Tourism in Germany

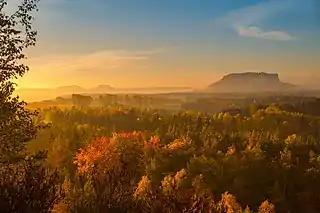
Lilienstein at Saxon Switzerland

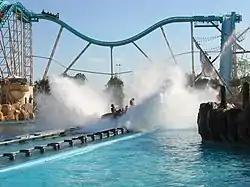
Atlantica SuperSplash in Europa-Park

The German Tourism Association "(Deutscher Tourismusverband)" irregularly publishes statistics on the most visited landmarks. With an average of over 6 million visitors entering Cologne Cathedral per year, the cathedral is Germany's most visited landmark. Second and third places go to the Reichstag building in Berlin and the Hofbräuhaus in Munich. Other much visited architectural landmarks include the Drosselgasse in Rüdesheim (3.0m), the medieval old towns of Rothenburg ob der Tauber (2.5m), Regensburg (2.0m), Frauenkirche in Dresden (2.5m), Bad Münstereifel (2m), the Brandenburg Gate in Berlin and the Holsten Gate in Lübeck .